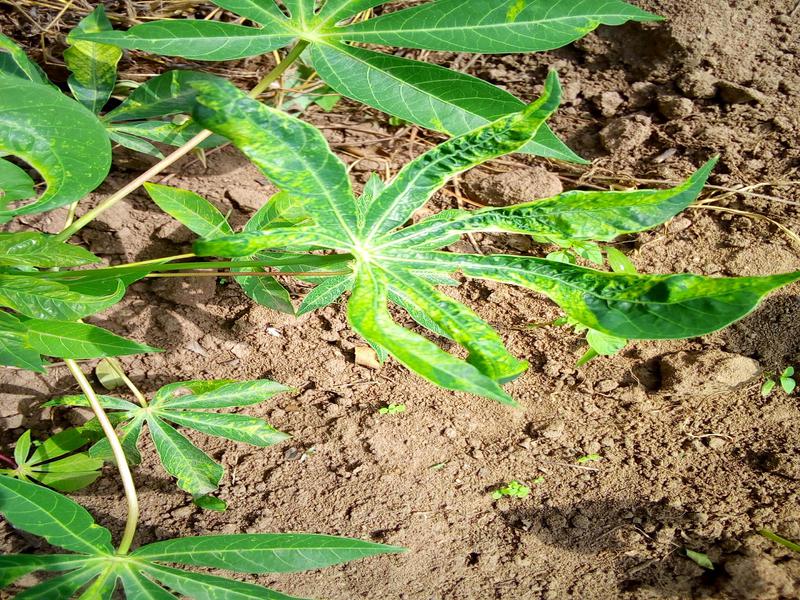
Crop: cassava
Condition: mosaic_disease